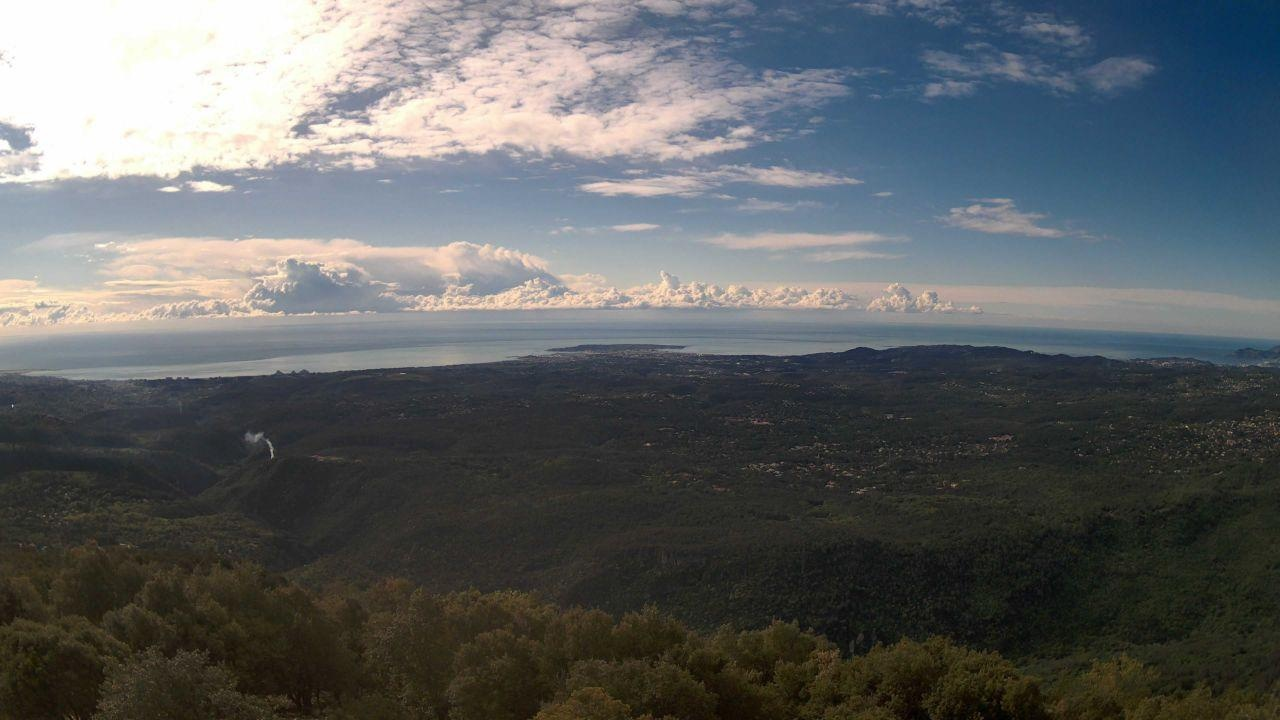
Fire: no
Smoke: no